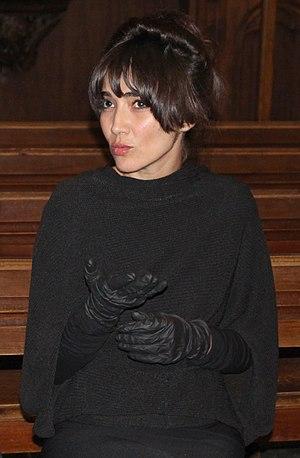
Mitra Farahani, née le 27 Janvier 1975 à Téhéran en Iran, est une peintre et cinéaste iranienne.